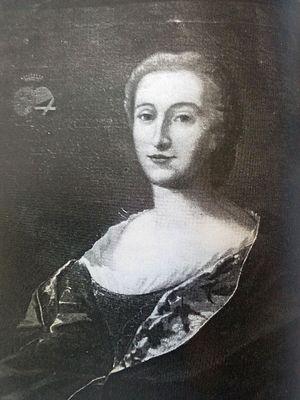
Louise-Charlotte de Gail, née Cointet de Filain
Famille noble d'Alsace, d'ancienne noblesse franque et rhénane, originaire de la région de Cologne en actuelle Rhénanie-du-Nord-Westphalie, durant la Renaissance, la famille de Gail est une grande famille patricienne, influente dans les milieux politiques de Cologne, où ses membres sont sénateurs ou bourgmestres.